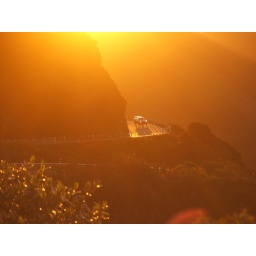
The road over the hill